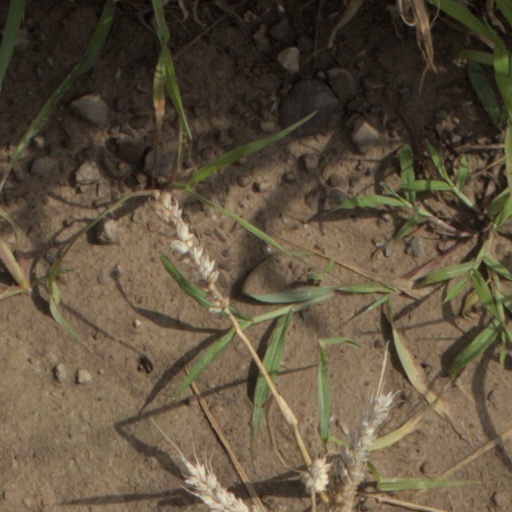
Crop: wheat